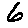
Label: 6